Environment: real
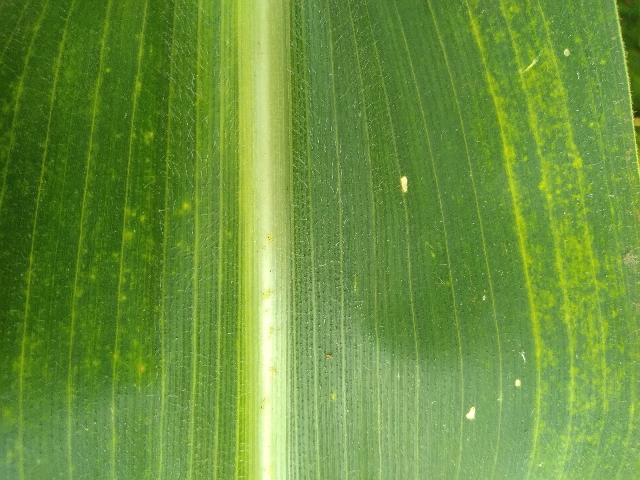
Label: lethal_necrosis